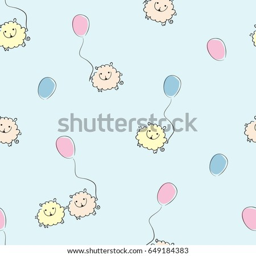
seamless pattern with funny sheep with balloons on a blue background .